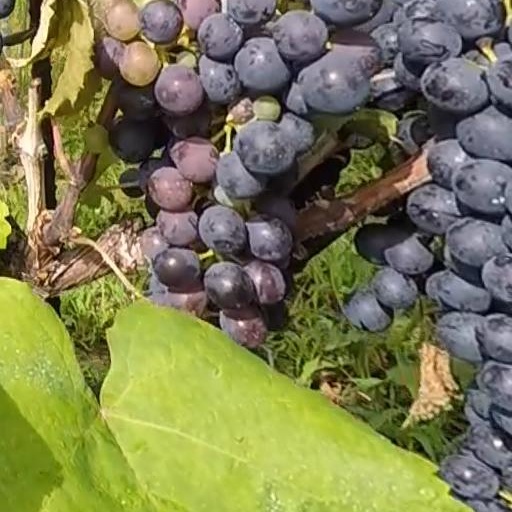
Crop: grape